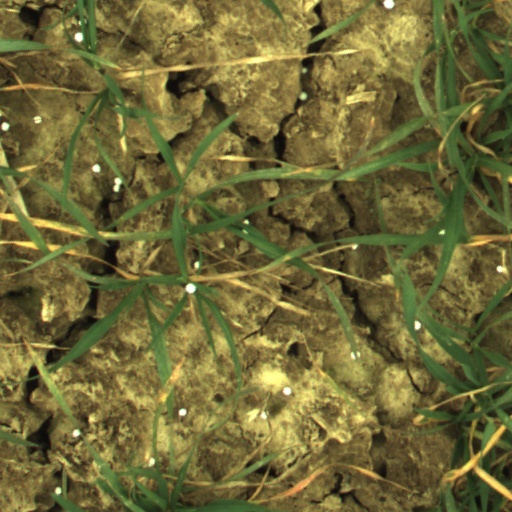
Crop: wheat